Frederick Arthur MacKenzie

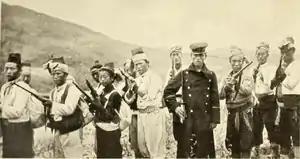
Korean Rebels of the Righteous Army. Photo taken by F. A. MacKenzie.

MacKenzie returned to England after the Russo-Japanese War, but he visited Korea again to cover the Japanese intervention in the peninsula. He stayed in the Korean Empire for almost two years, from the summer of 1906 to the end of 1907. During that time, he wrote about King Sunjong's coronation ceremony in July 1907, the righteous armies, and British journalist Ernest Thomas Bethell's deportation.